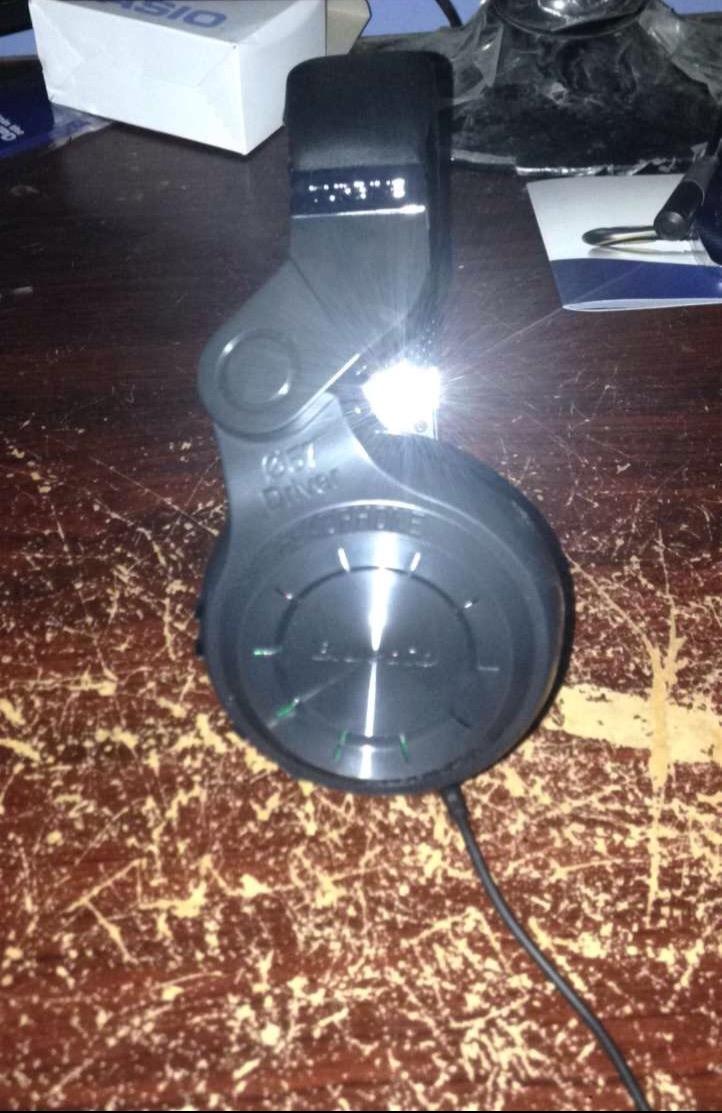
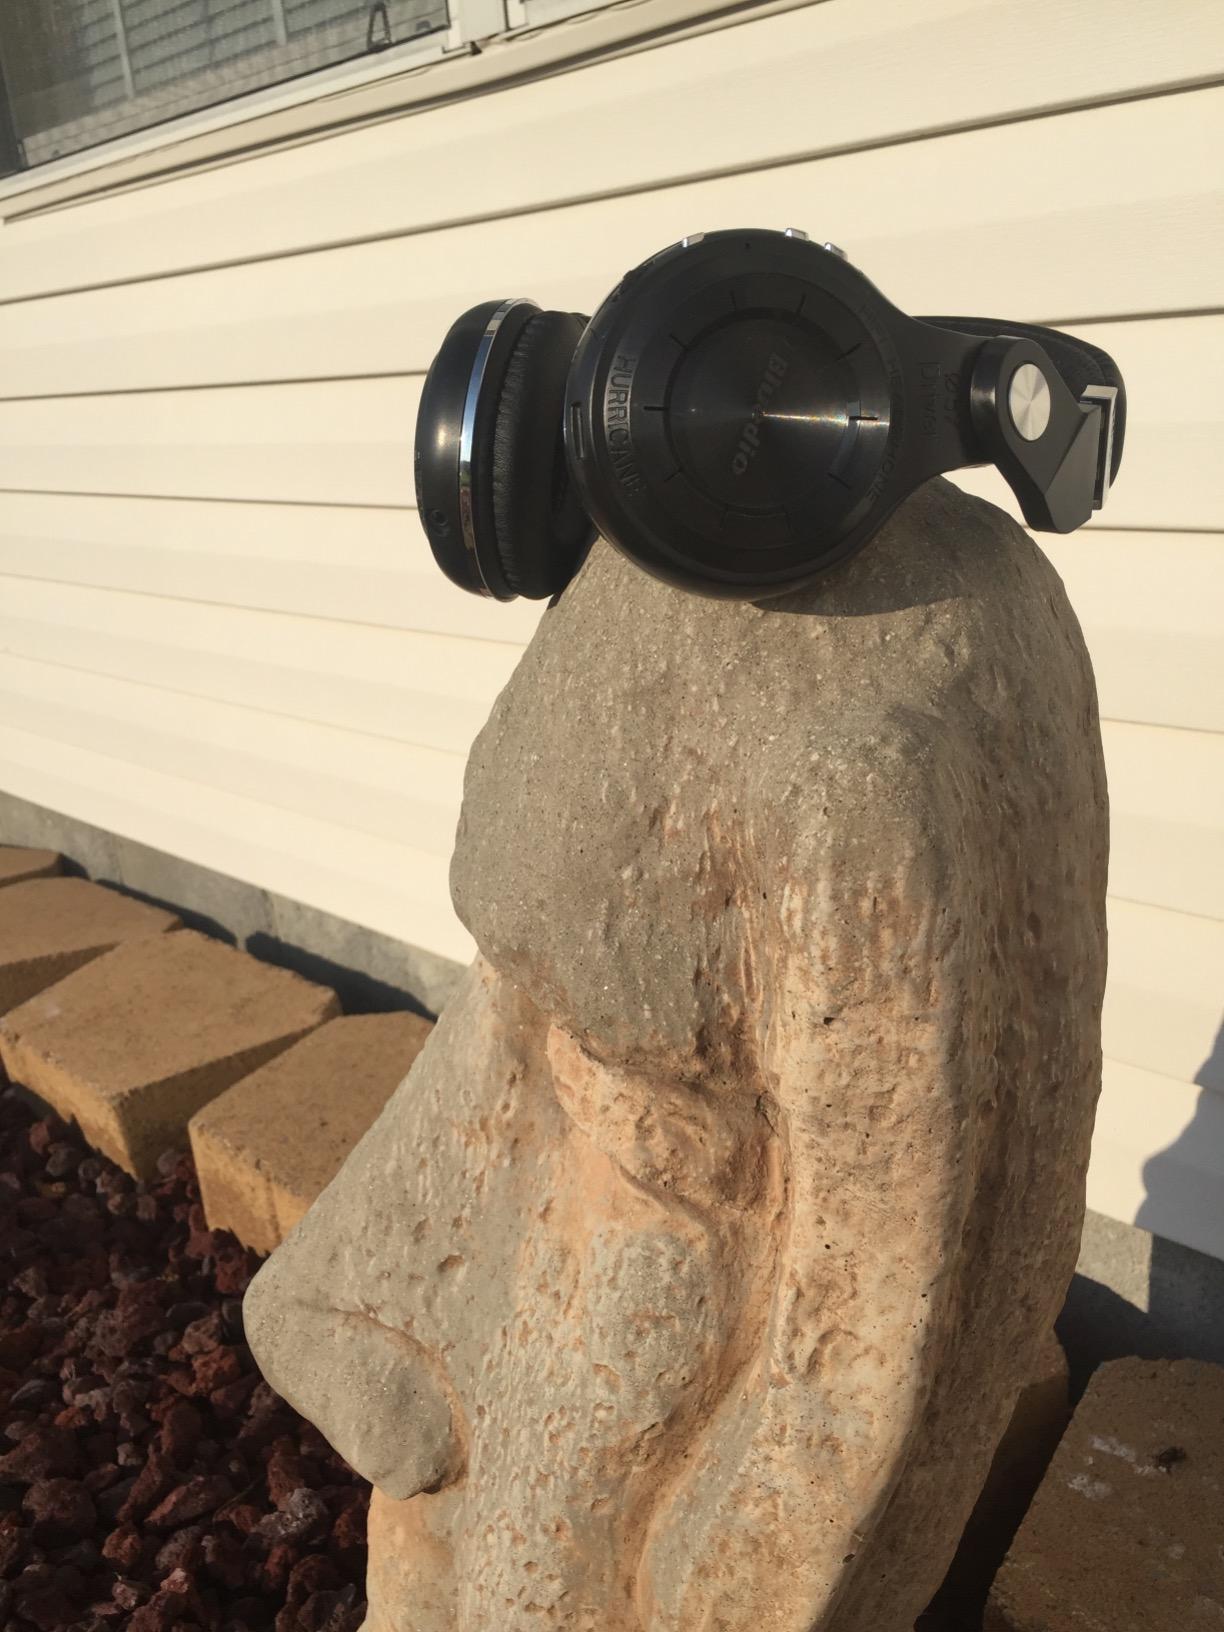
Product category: headphones
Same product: yes